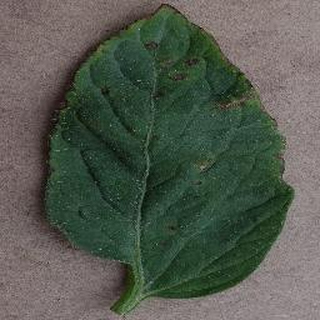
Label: tomato_bacterial_spot